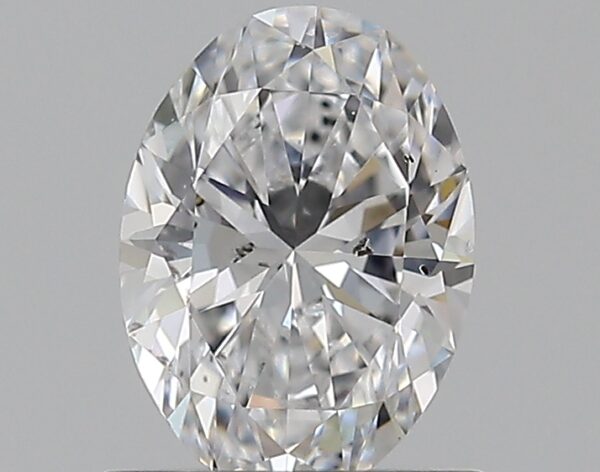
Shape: oval
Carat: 0.71
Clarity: SI1
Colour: D
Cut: EX
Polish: EX
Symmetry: EX
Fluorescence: N
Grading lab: GIA
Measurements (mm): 6.91 x 5.02 x 3.18